BeiDou

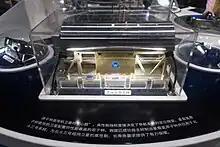
Hydrogen maser used by BeiDou-3

In 2018, the Pakistan Armed Forces received access to BeiDou for military purposes. In 2019, the Saudi Ministry of Defense signed an agreement for military use of BeiDou. In 2020, Argentina entered into a cooperation agreement with China regarding the use of BeiDou. In 2021, the first China-Africa BeiDou System Cooperation Forum was held in Beijing. In 2022, Vladimir Putin signed an agreement for the interoperability of BeiDou and GLONASS.